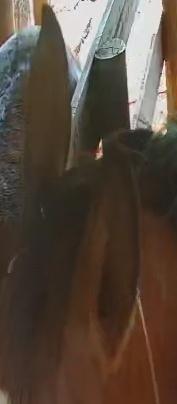
Face region: ears (position_of_ears)
Pain indicator: obviously_present